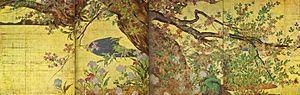
Hasegawa Tōhaku, nom familier:Kyūroku, noms de pinceau: Nobuharu et Tōhaku est un peintre japonais des XVIᵉ – XVIIᵉ siècles. Il nait à Nanao dans la province de Noto en 1539, et il meurt en 1610.
L'époque Sengoku est une époque de l'histoire du Japon marquée par des turbulences sociales, des intrigues politiques et des conflits militaires quasi permanents, qui s'étend du milieu du XVᵉ siècle à la fin du XVIᵉ siècle au Japon. Au sens strict, cette période débute à la fin des guerres d'Ōnin en 1477 et dure jusqu'en 1573, lorsque le seigneur de la guerre Oda Nobunaga destitue le dernier shogun Ashikaga. Elle couvre approximativement la seconde moitié de l'époque de Muromachi entendue au sens large, qui correspond au shogunat des Ashikaga et s'étend de 1336 à 1573.